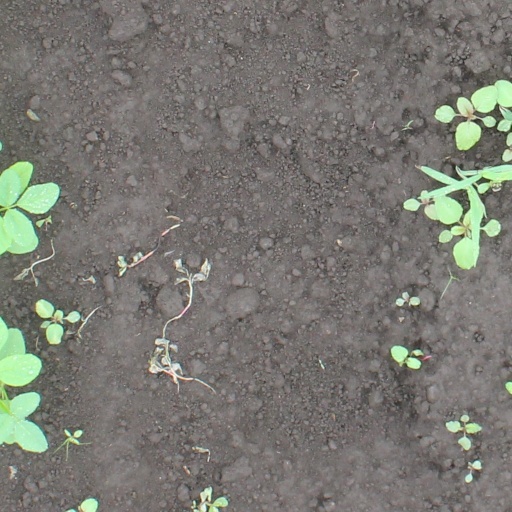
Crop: soybean